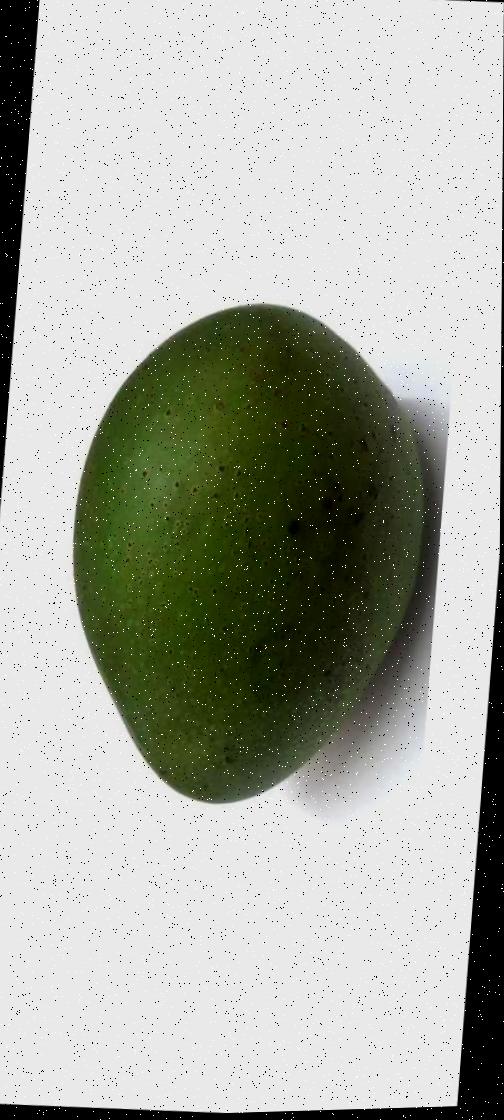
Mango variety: Ashshina Zhinuk